Detroit Observatory

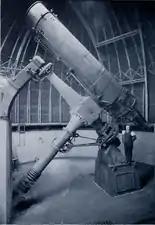
University of Michigan telescope, c. 1912

In 1890, the dome rotation mechanisms were revamped. In 1868, a director's residence was added on the west end of the building. The residence was enlarged and improved in 1905–06, and another, larger wing containing academic and office space was added in 1908. The 1908 addition included a second dome and space for a new reflecting telescope. The director's residence was demolished in 1954 to make way for the expansion of nearby Couzens Hall; the 1908 addition was demolished in 1976.